München Hauptbahnhof

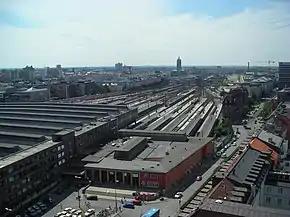
Starnberg wing station

A Transrapid route to Munich Airport was planned and to be operational in 2011. However, the original cost estimate of €1.85 billion was revised to €3.2 billion due to the increased price for steel and other materials. The cost escalation caused the project to be cancelled in 2007.